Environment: real
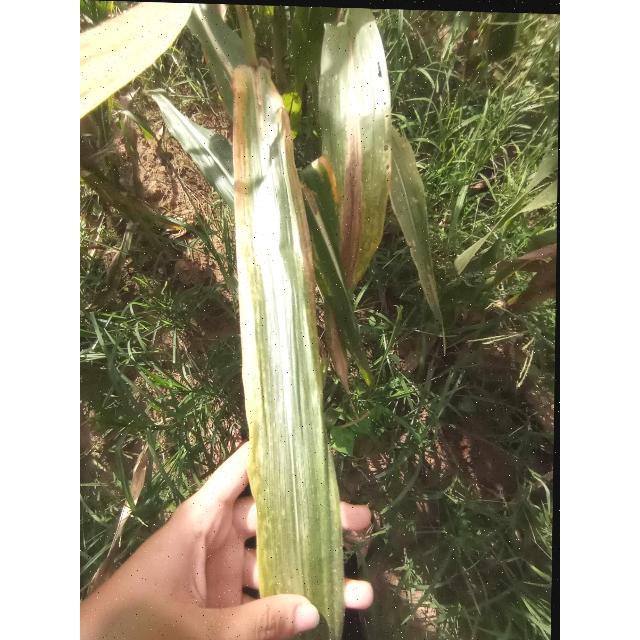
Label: potassium_deficiency